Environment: real
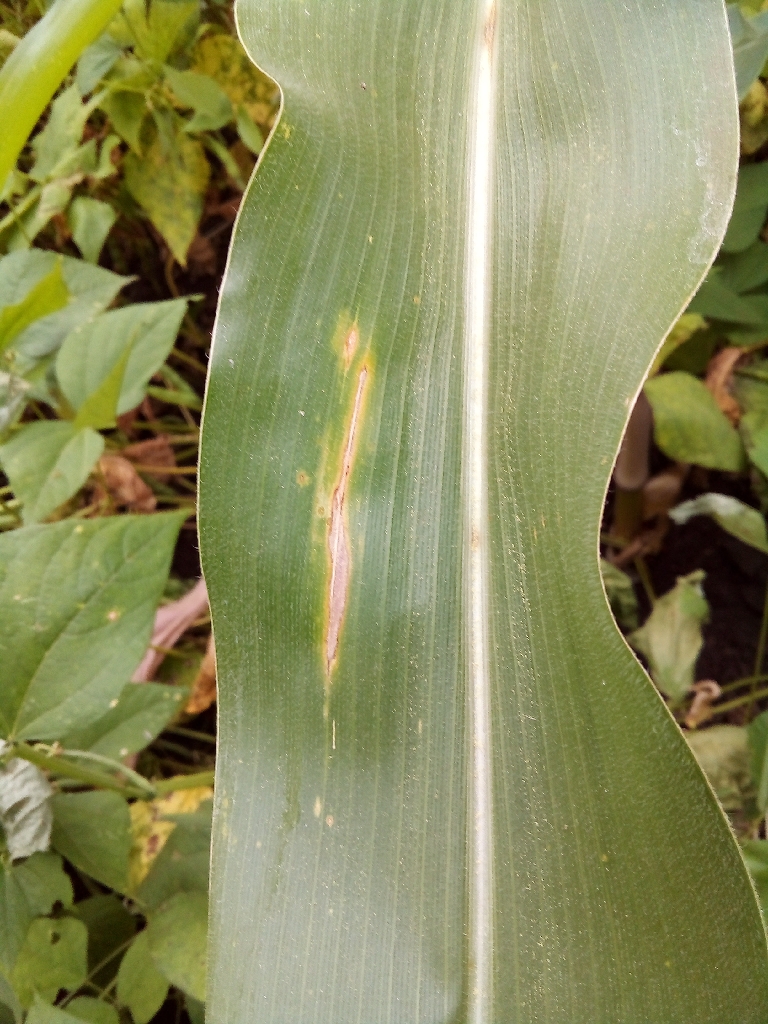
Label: northern_corn_leaf_blight